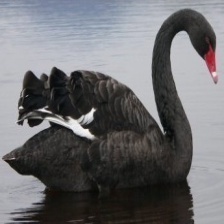
Species: BLACK SWAN
Scientific name: CYGNUS ATRATUS
ImageNet parent category: black_swan